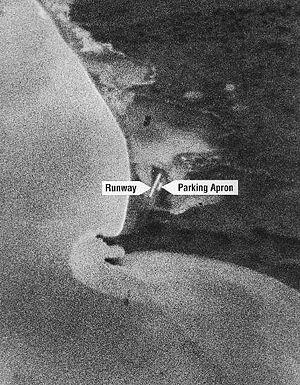
Corona est le premier programme de satellites de reconnaissance des Américains qui est mis en œuvre entre juin 1959 et le 31 mai 1972. Il est développé au début de l'ère spatiale, en pleine guerre froide opposant les États-Unis à l’Union soviétique alors que ce pays met au point des missiles balistiques intercontinentaux dotés d'une tête nucléaire qui semblent sur le point de bouleverser l'équilibre militaire entre les deux pays. Le programme Corona permet d'évaluer à la baisse la menace des missiles soviétiques en permettant de dénombrer le nombre de sites de lancement réel. Les satellites du programme Corona utilisent des techniques mises au point dans le cadre de la photographie aérienne. Les satellites Corona disposent d'une ou deux capsules récupérables contenant le film photographique. Celle-ci est larguée par le satellite une fois la mission de reconnaissance accomplie et récupéré en vol par des avions équipés de dispositifs de récupération. Le programme géré par la CIA est longtemps resté secret. Il est déclassifié en 1995.